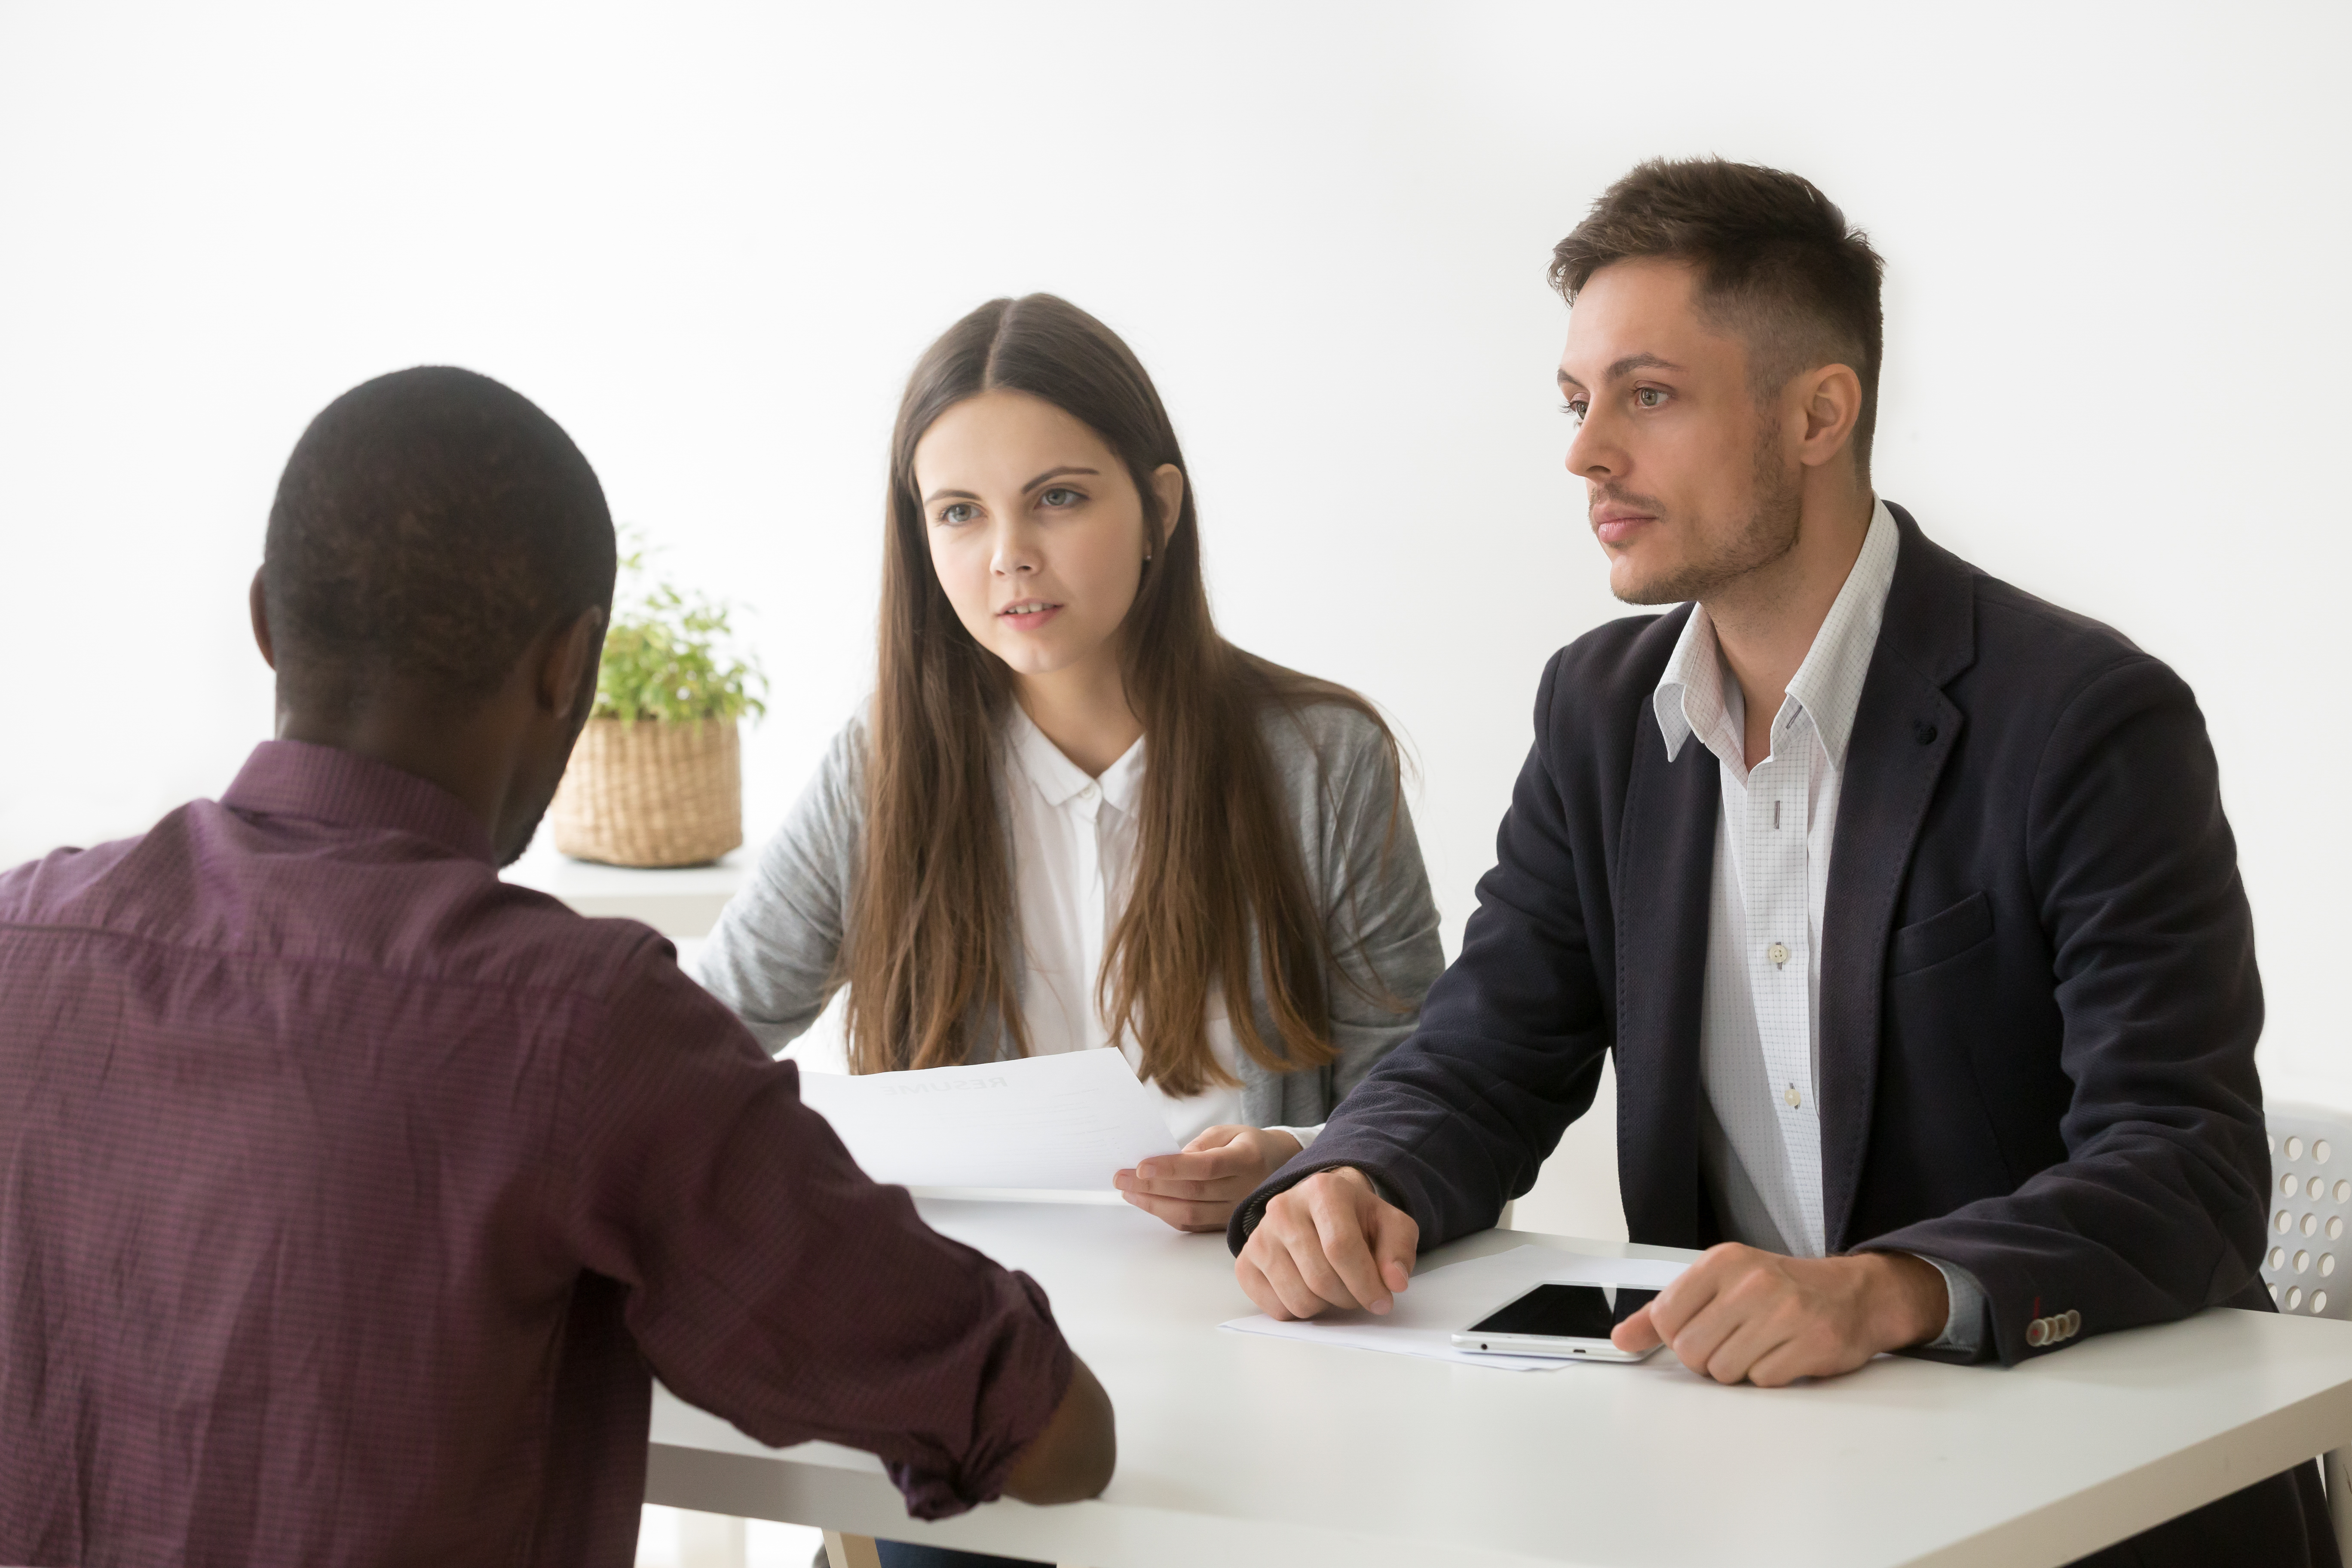
applicant, attentive, black, business, businessman, businesswoman, candidate, career, caucasian, discussion, employee, employer, employment, first, focused, group, hire, hr, human, impression, interview, job, listening, looking, man, manager, meeting, multiracial, negotiate, new, office, people, person, professional, question, recruiter, recruitment, resources, search, seeker, serious, staffing, talking, team, thinking, vacancy, woman, work, worker, hand, table, outerwear, arm, gesture, desk, blazer, white collar worker, event, conversation, formal wear, sitting, chair, management, suit, collaboration, room, company, tourism, fun, businessperson, t shirt, training, education